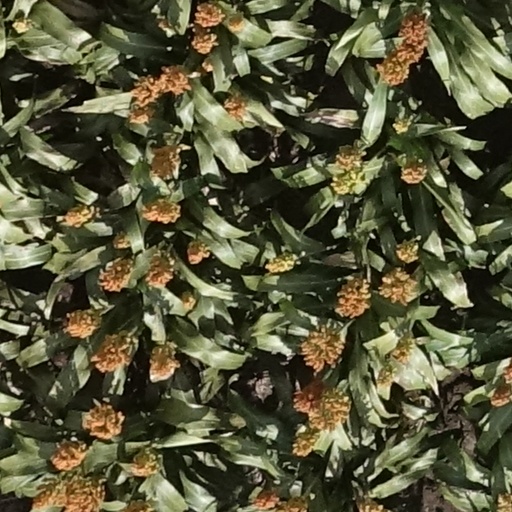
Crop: sorghum